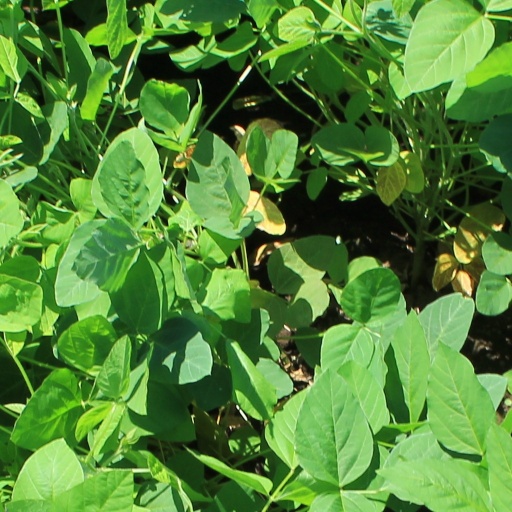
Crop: soybean